Gateway (video game)

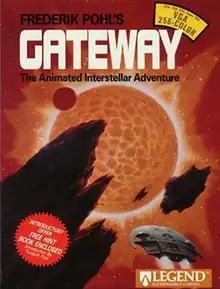
DOS cover art of the first game

Frederik Pohl's Gateway is a 1992 interactive fiction video game released by Legend Entertainment, and written by Glen Dahlgren and Mike Verdu. It is based on Frederik Pohl's Heechee universe. It was followed by a sequel "", in 1993.